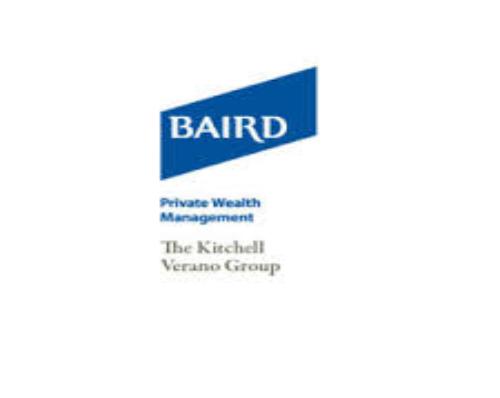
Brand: baird
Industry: Others